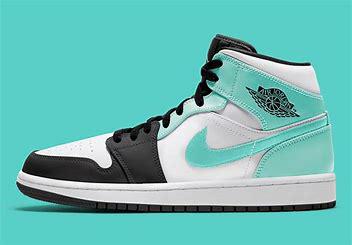
Brand: Nike
Model: 1 Mid